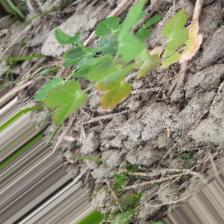
Label: Ascochyta blight